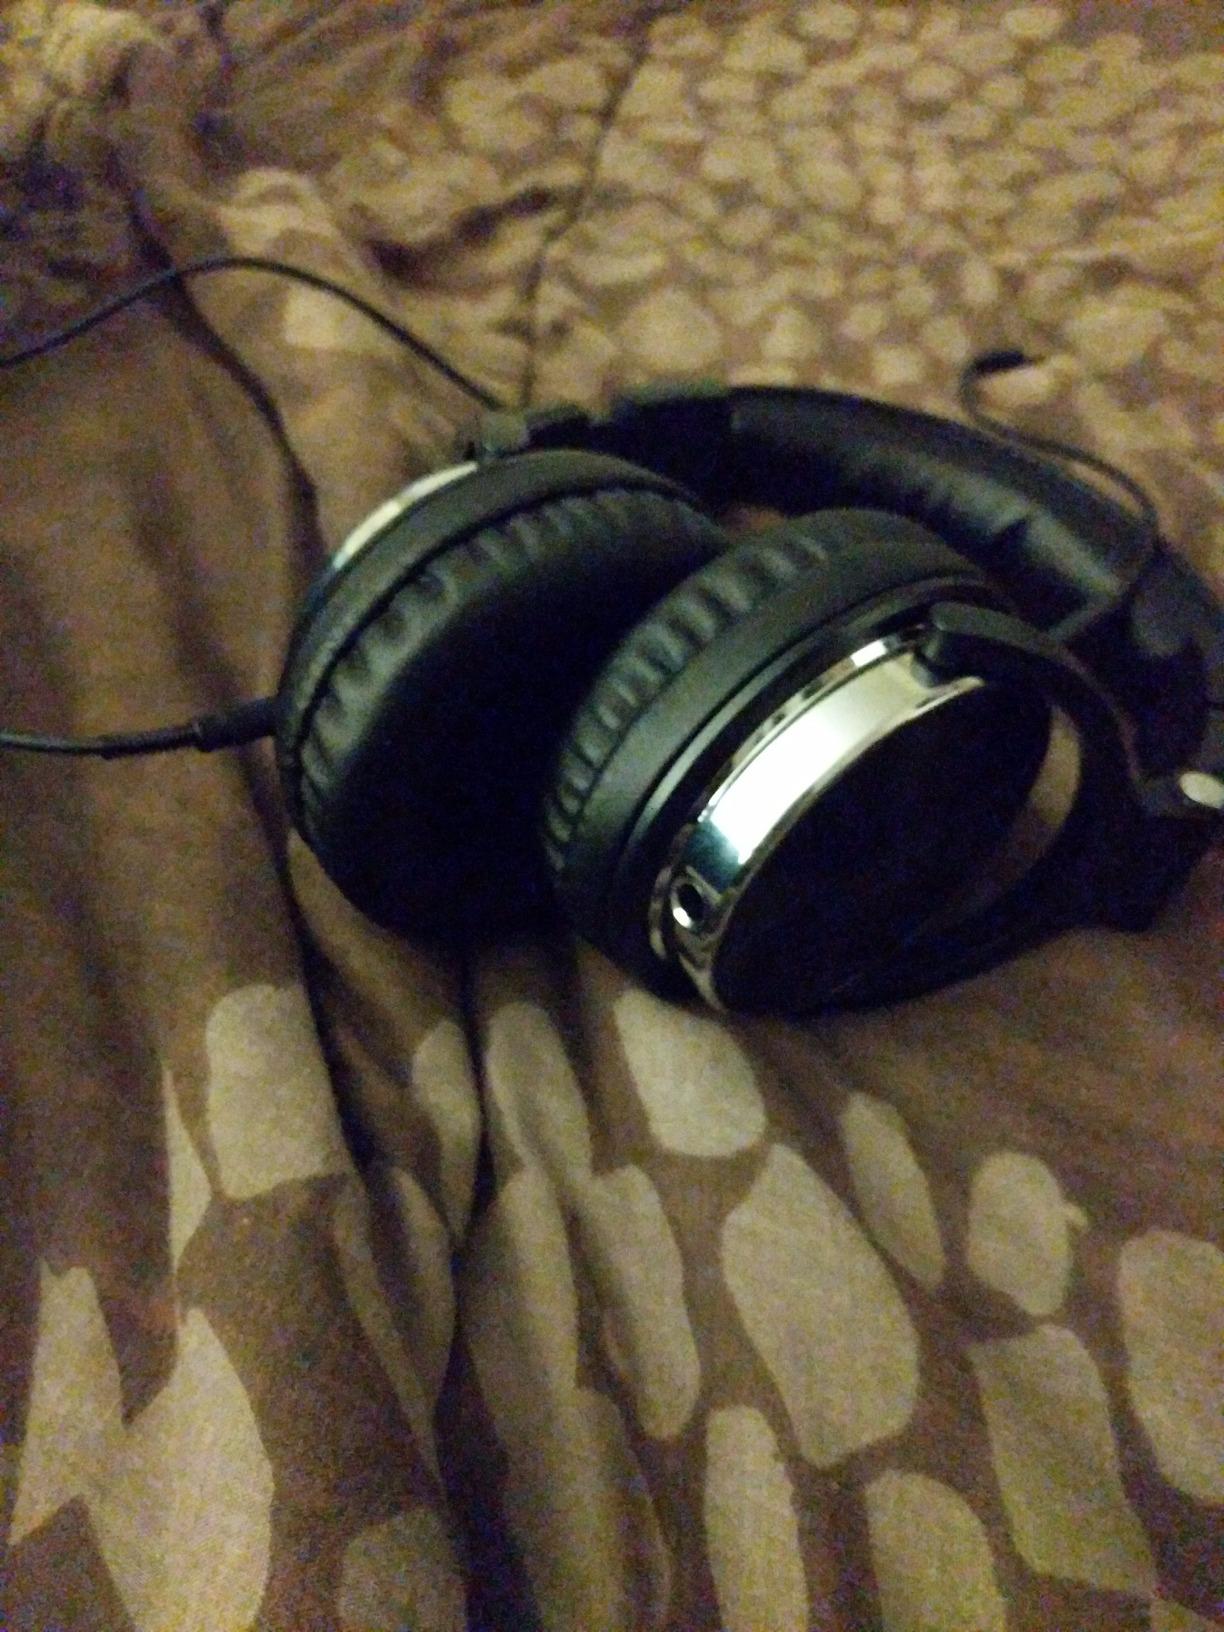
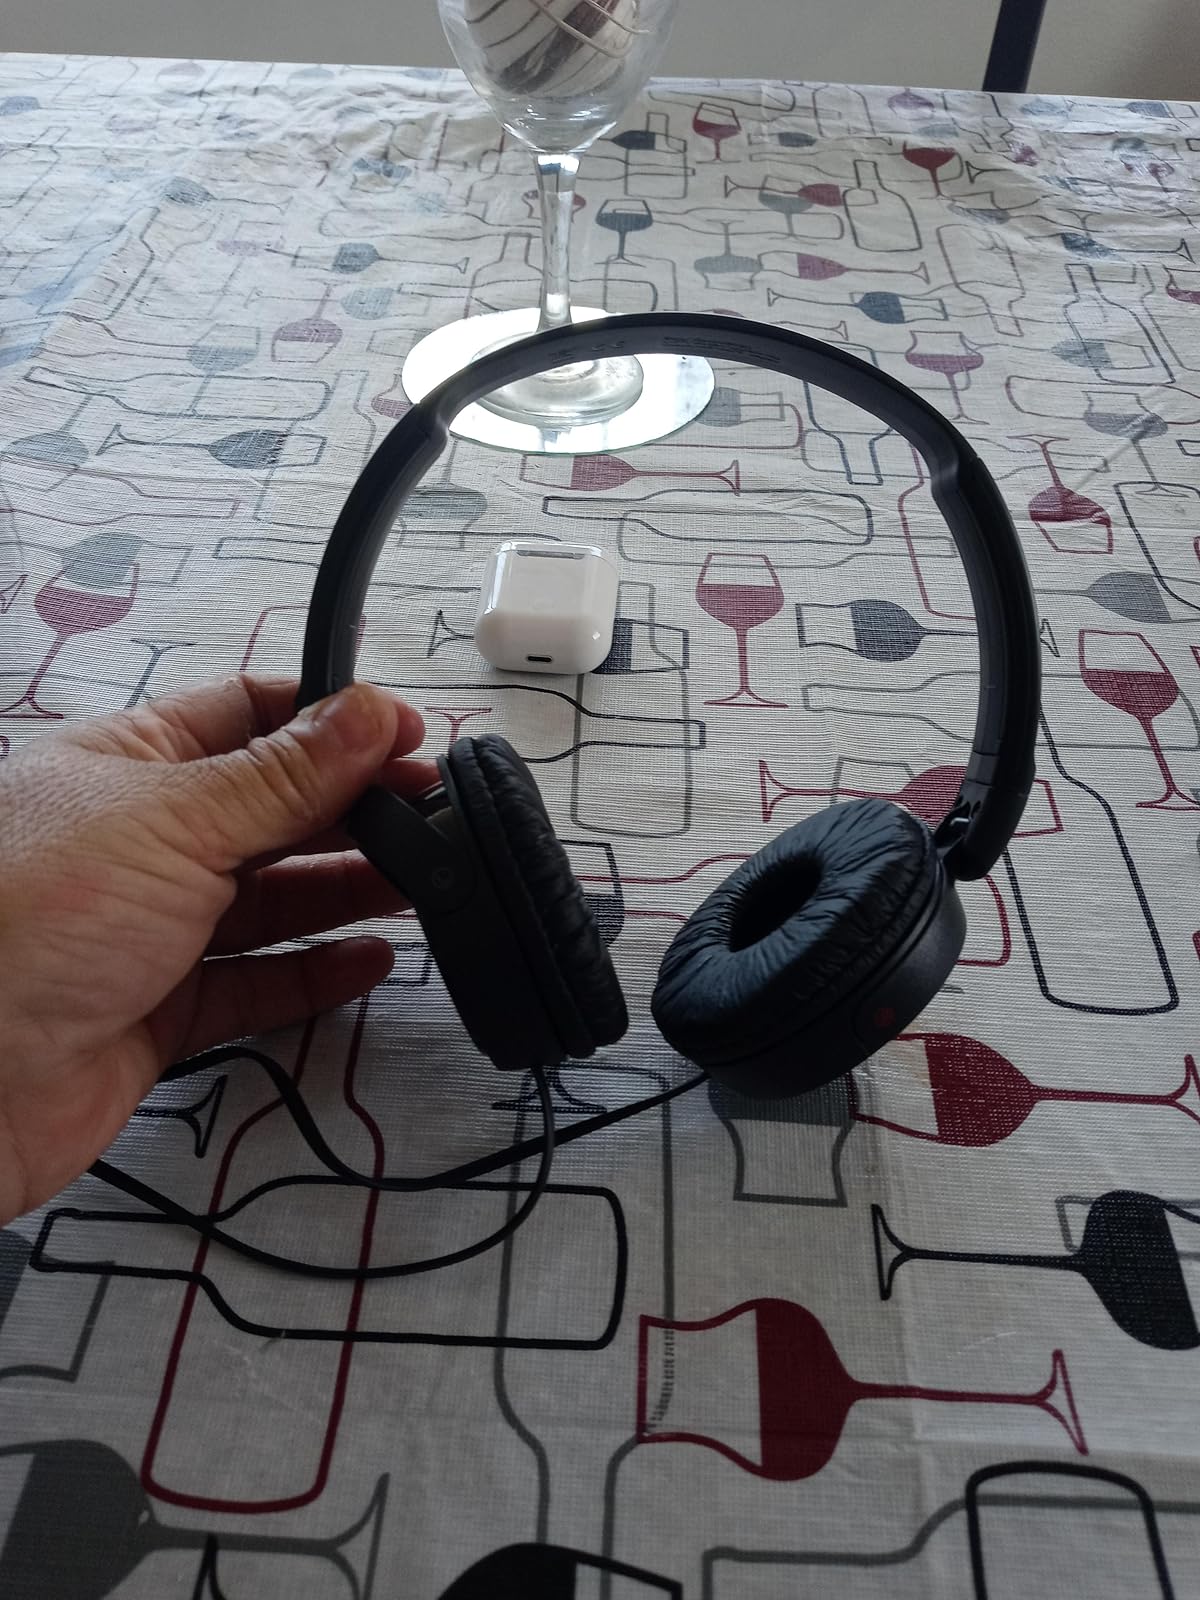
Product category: headphones
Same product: no